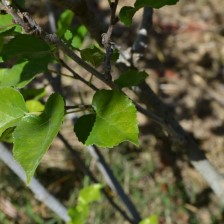
Variety: Kamphaengsaeng42